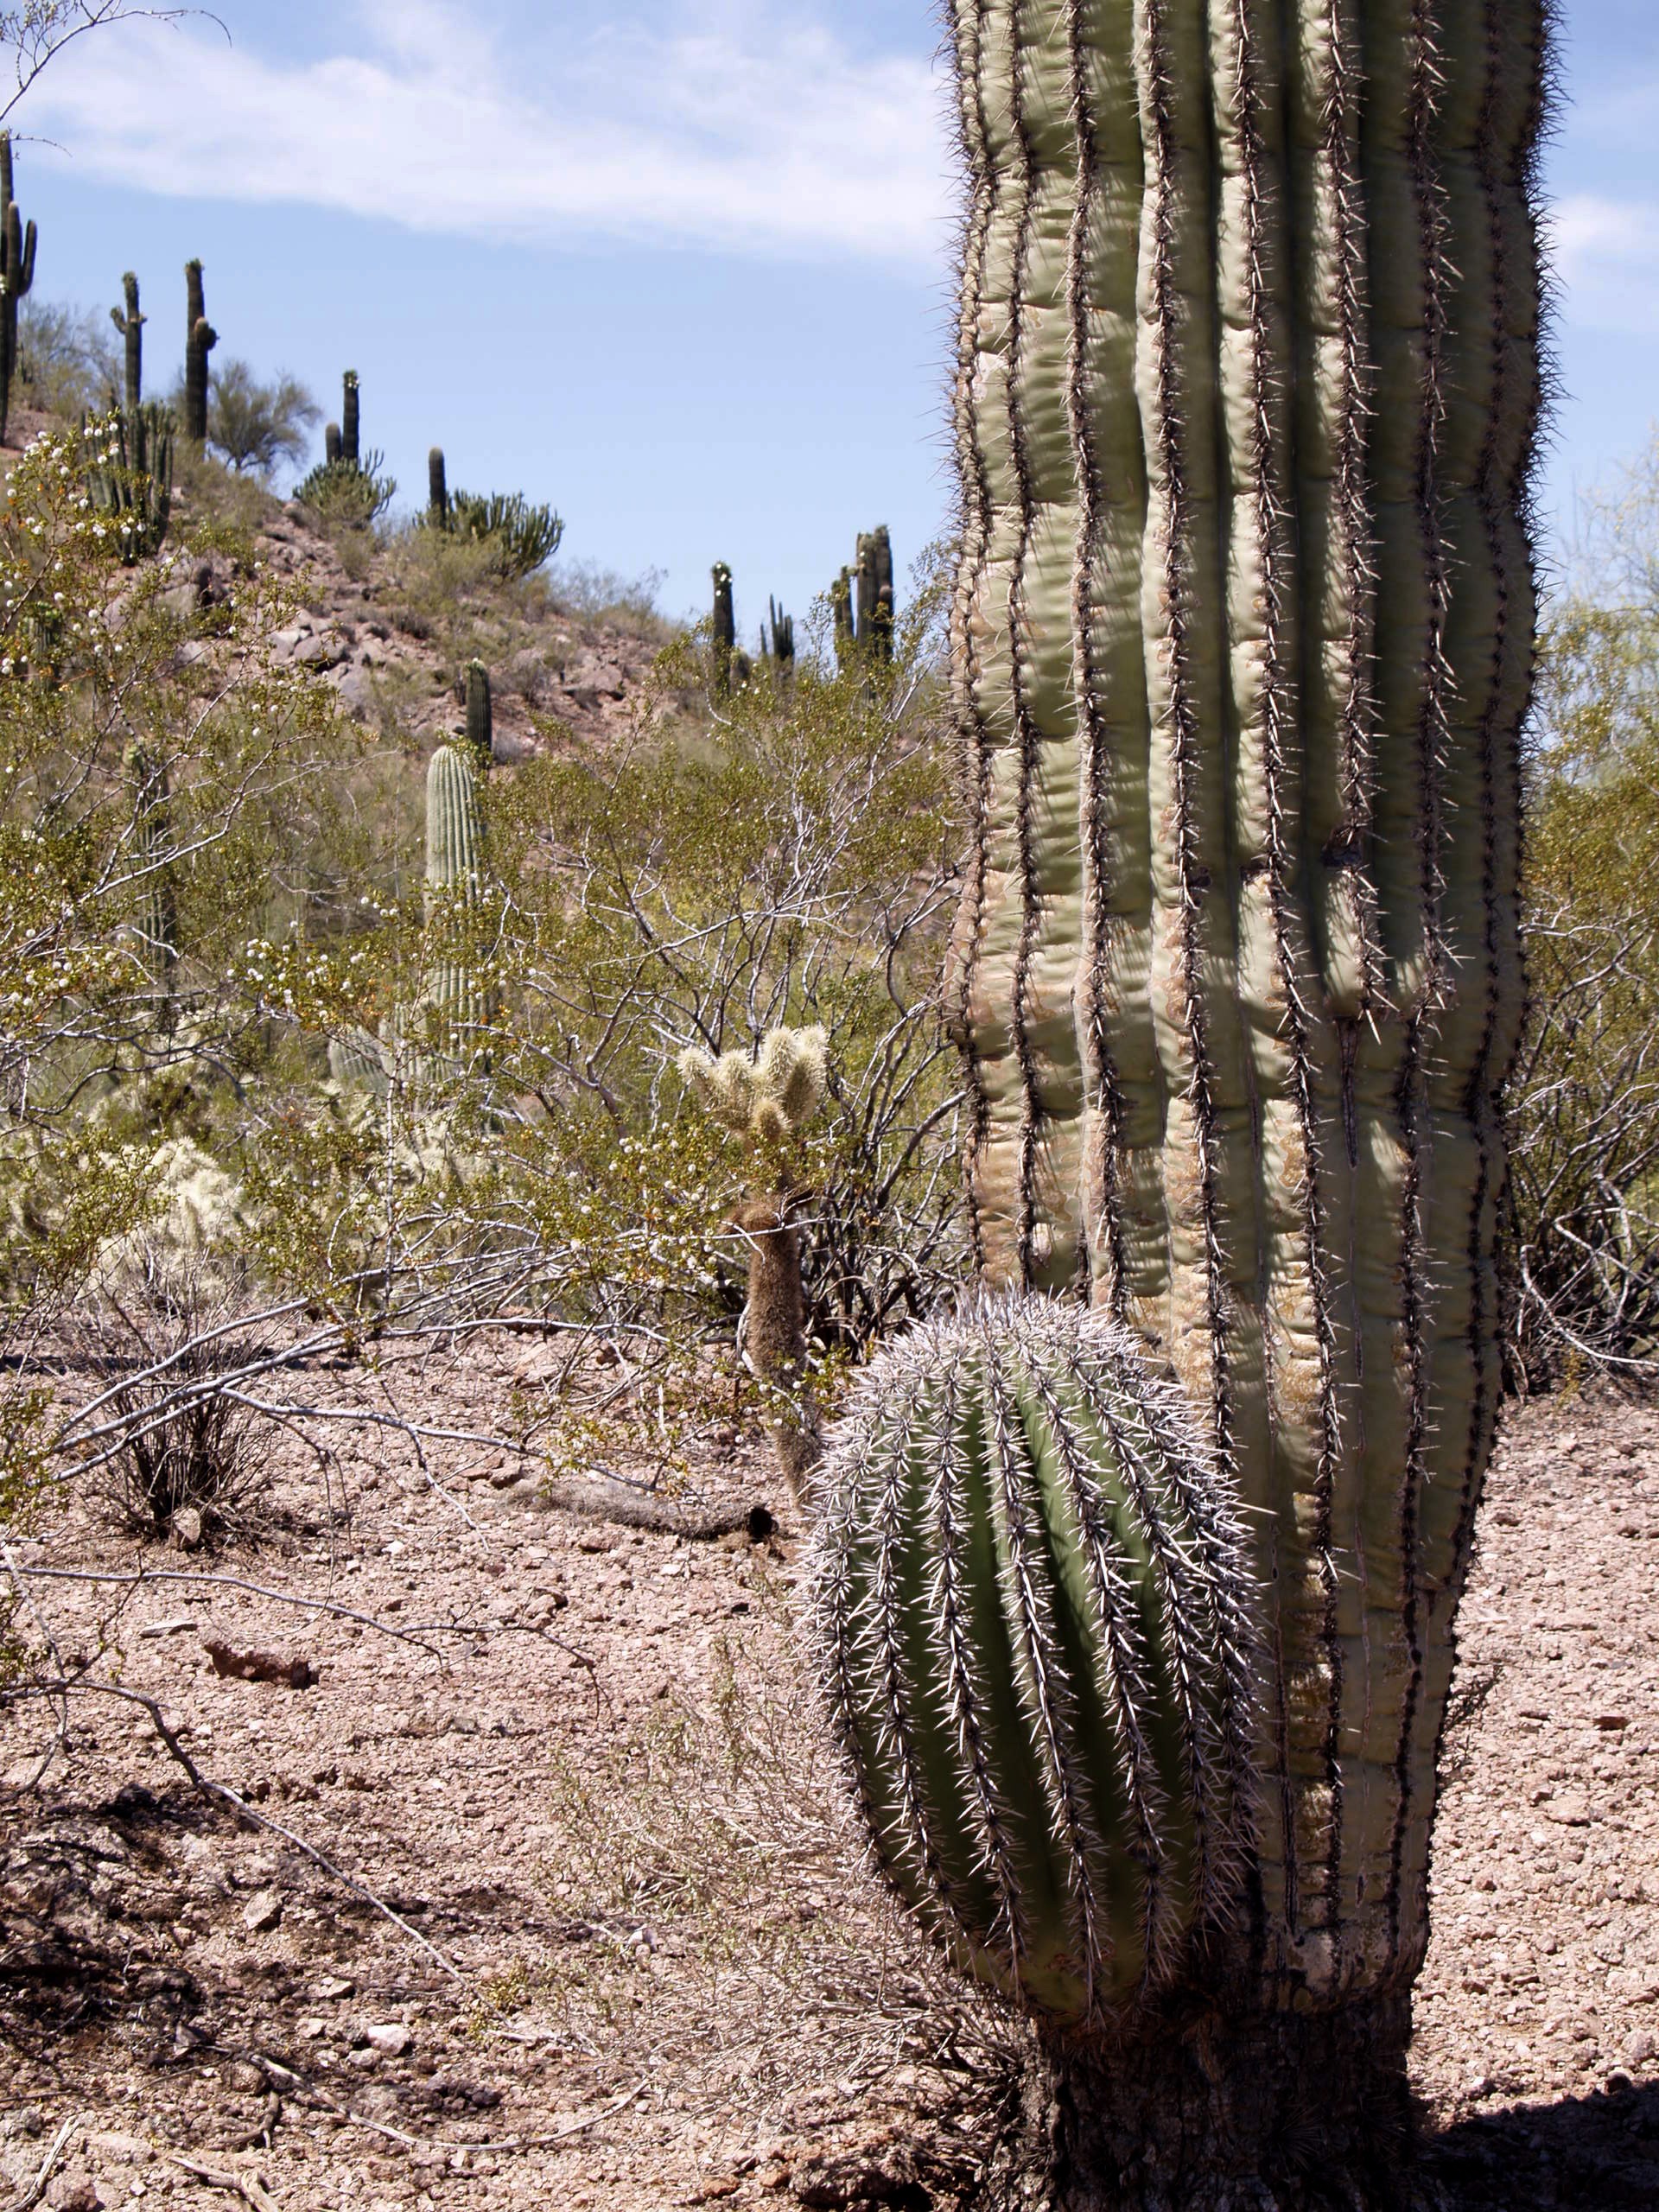
landscape, tree, nature, rock, cactus, plant, desert, flower, dry, red, scenery, usa, soil, botany, garden, flora, erosion, arizona, rocks, loneliness, got, flowering plant, woody plant, land plant